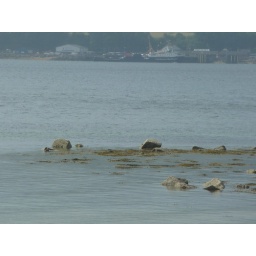
These are rocks in Sannox Bay. Sannox is a town on the north-eastern coast of Scotland's isle of Arran.